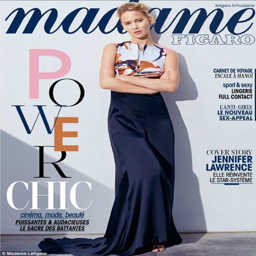
opening up : actor spoke with periodical about her less than fashionable childhood as she covered the latest issue of the magazine